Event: Nepal Earthquake
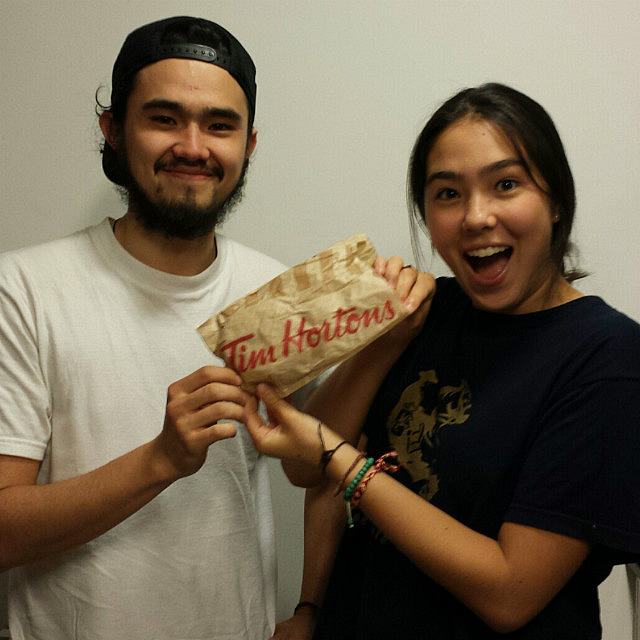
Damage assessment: no_damage